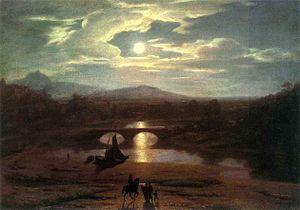
La peinture américaine est l'un des arts développé aux États-Unis par les premiers colons et leurs successeurs, à partir du XVIIᵉ siècle. À l'époque moderne, les artistes européens franchissent l'Atlantique et créent les premiers tableaux sur le sol des Treize colonies. Les œuvres du Vieux Continent restent des modèles jusqu'au début du XXᵉ siècle : elles rejoignent les collections privées et les musées américains, alors que les peintres américains partent étudier l'art anglais, français, allemand ou italien. La Seconde Guerre mondiale marque un tournant : les États-Unis, première puissance financière, et New York en particulier, deviennent un centre dynamique qui attire les artistes européens.